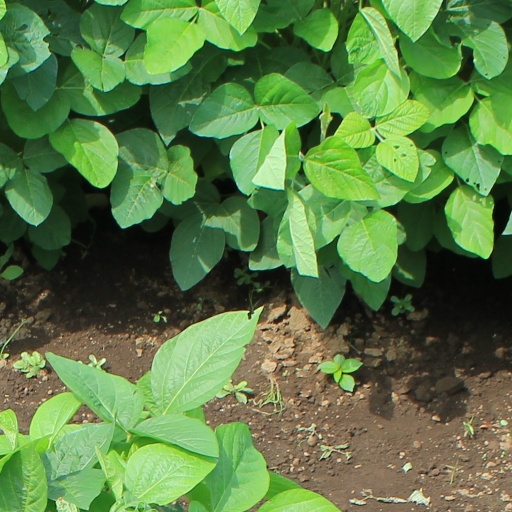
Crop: soybean